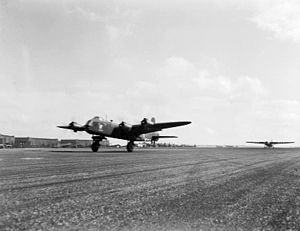
Short Stirling
Short Stirling trækker et Horsa svævefly
Stirling er et 4-motors britisk bombefly, bygget af Short Brothers.